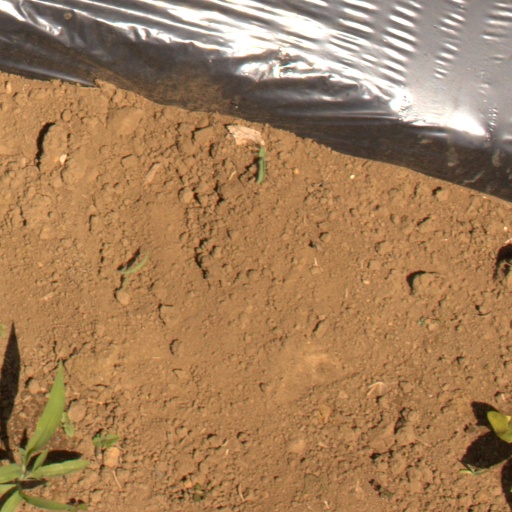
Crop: Jerusalem artichoke